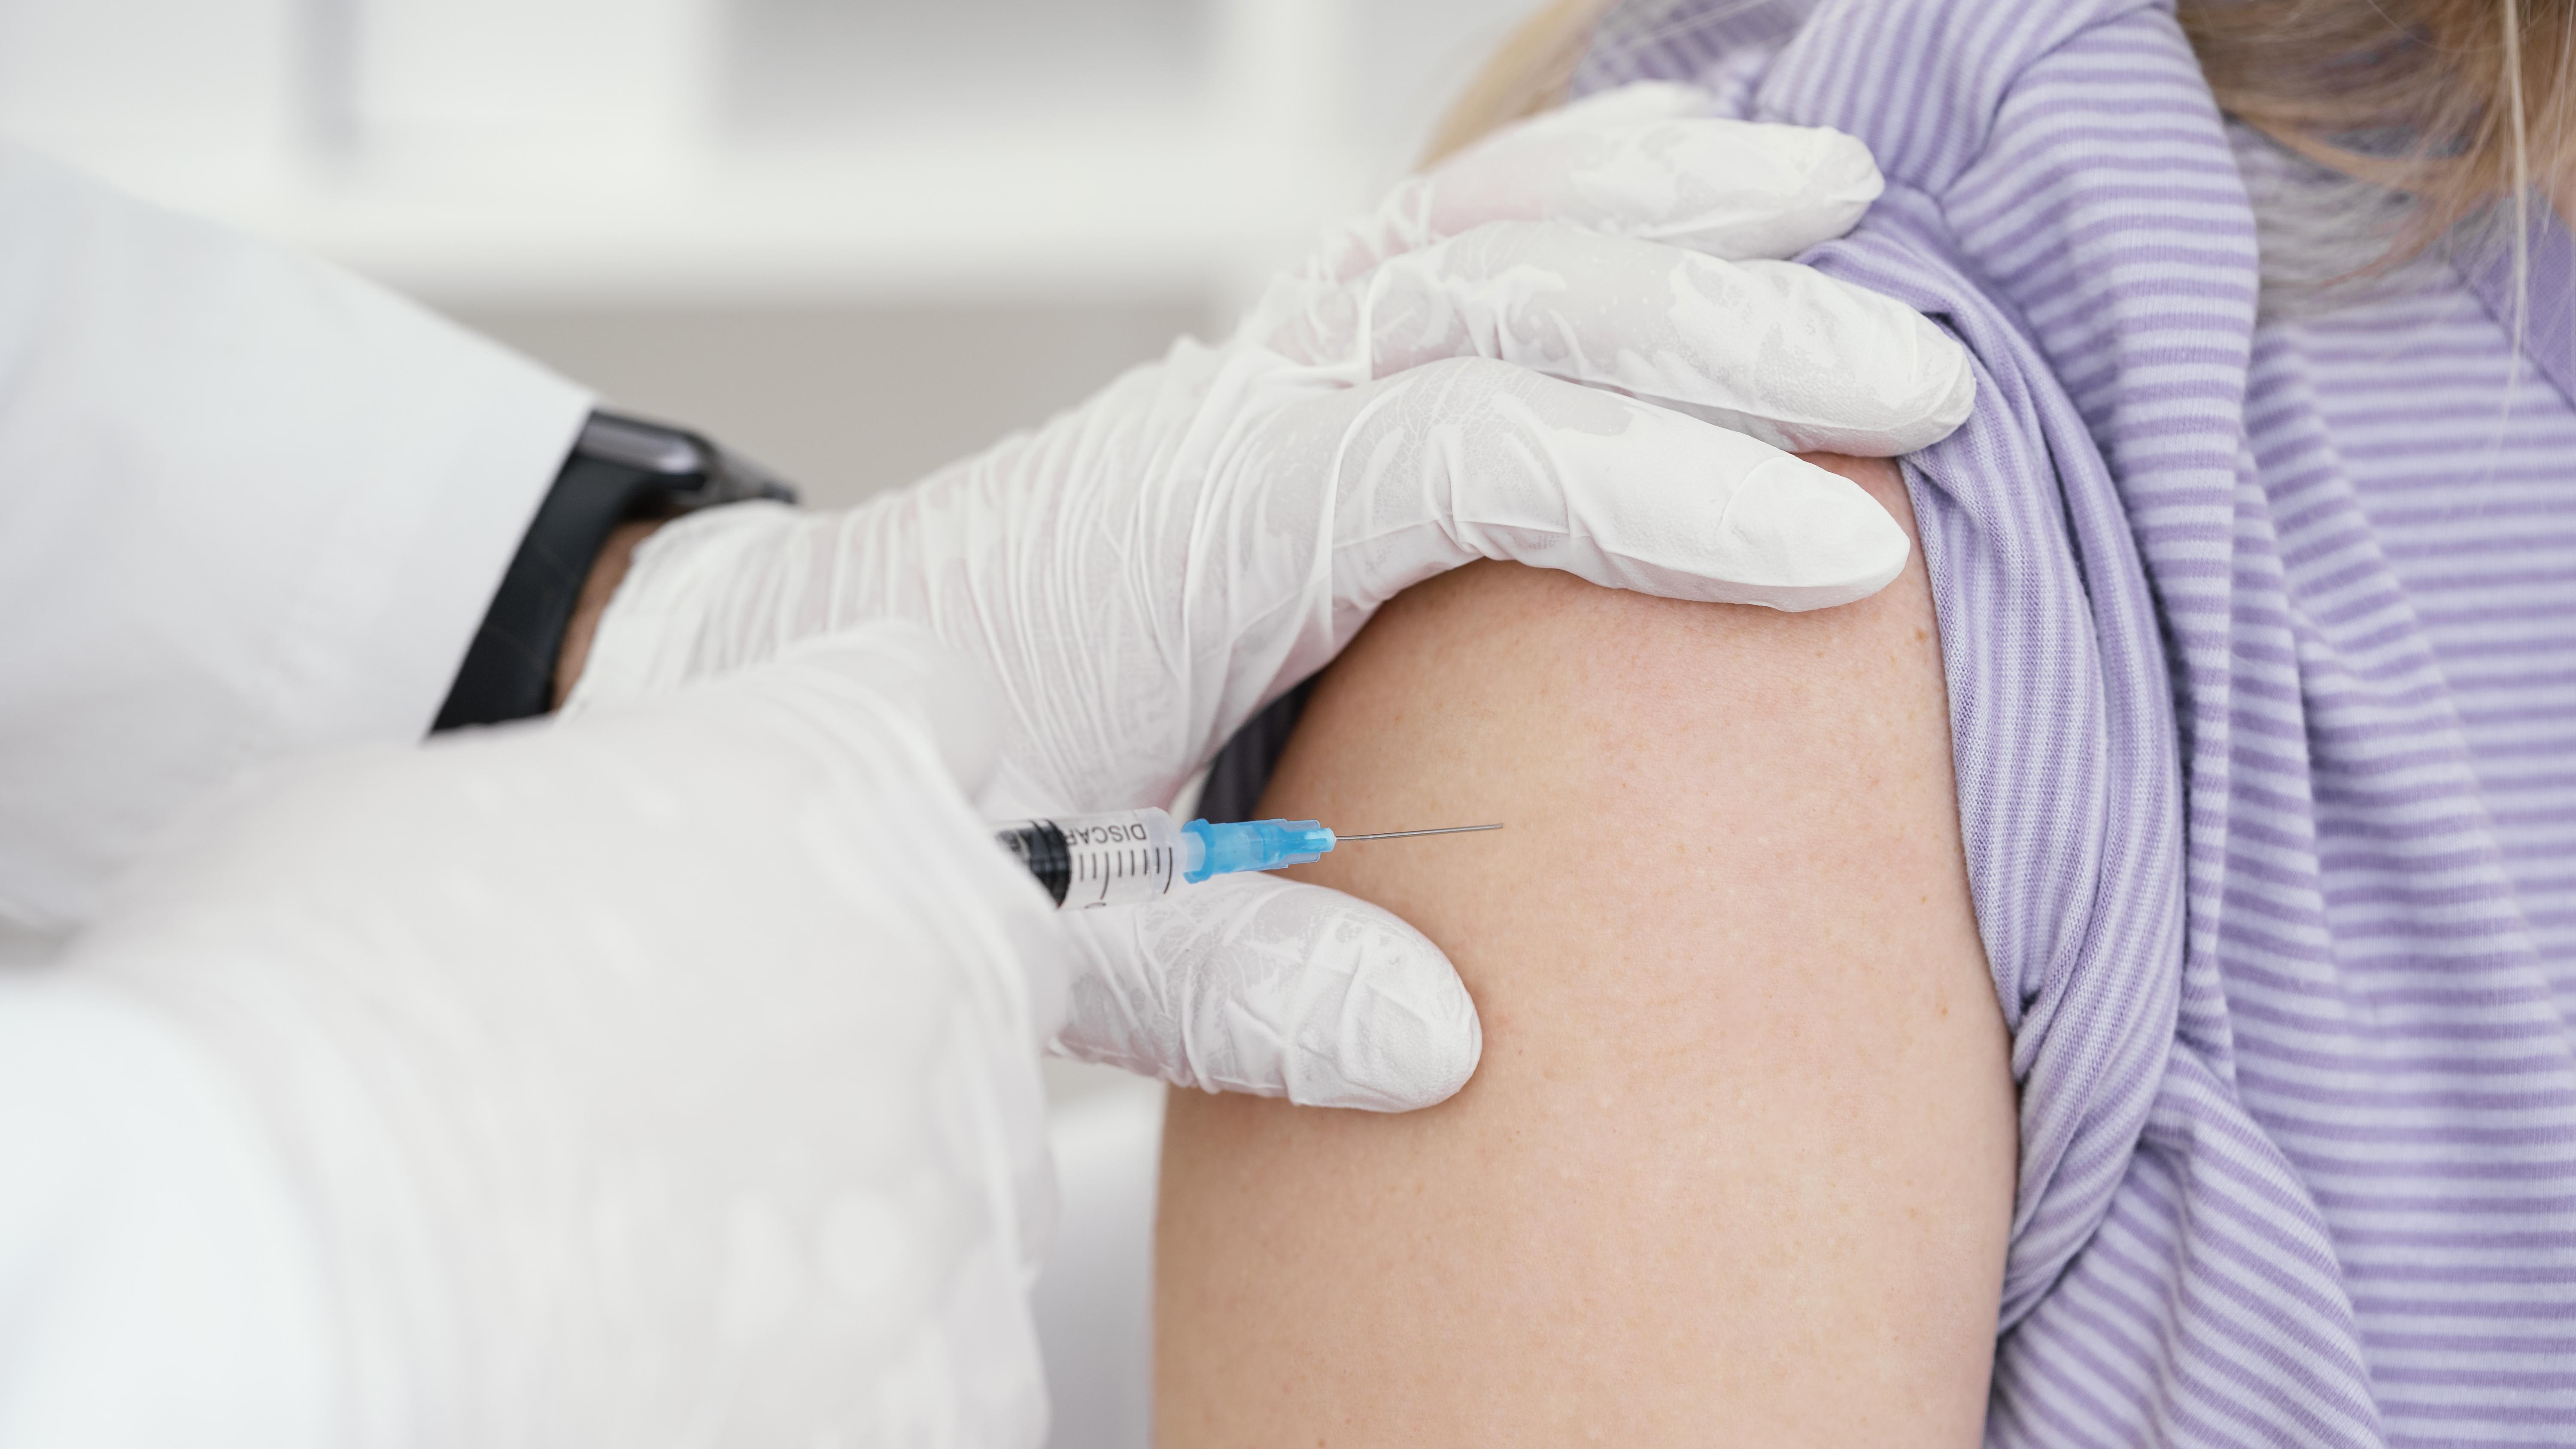
corona, vaccination, health, joint, hand, neck, sleeve, health care, patient, elbow, finger, thigh, medical, stomach, medical equipment, waist, wrist, abdomen, chest, knee, trunk, eyelash, thumb, human leg, service, navel, t shirt, street fashion, linens, comfort, electric blue, Medical procedure, fashion accessory, hospital, nail, white coat, tattoo, glove, top, pattern, child, back, uniform, clinic